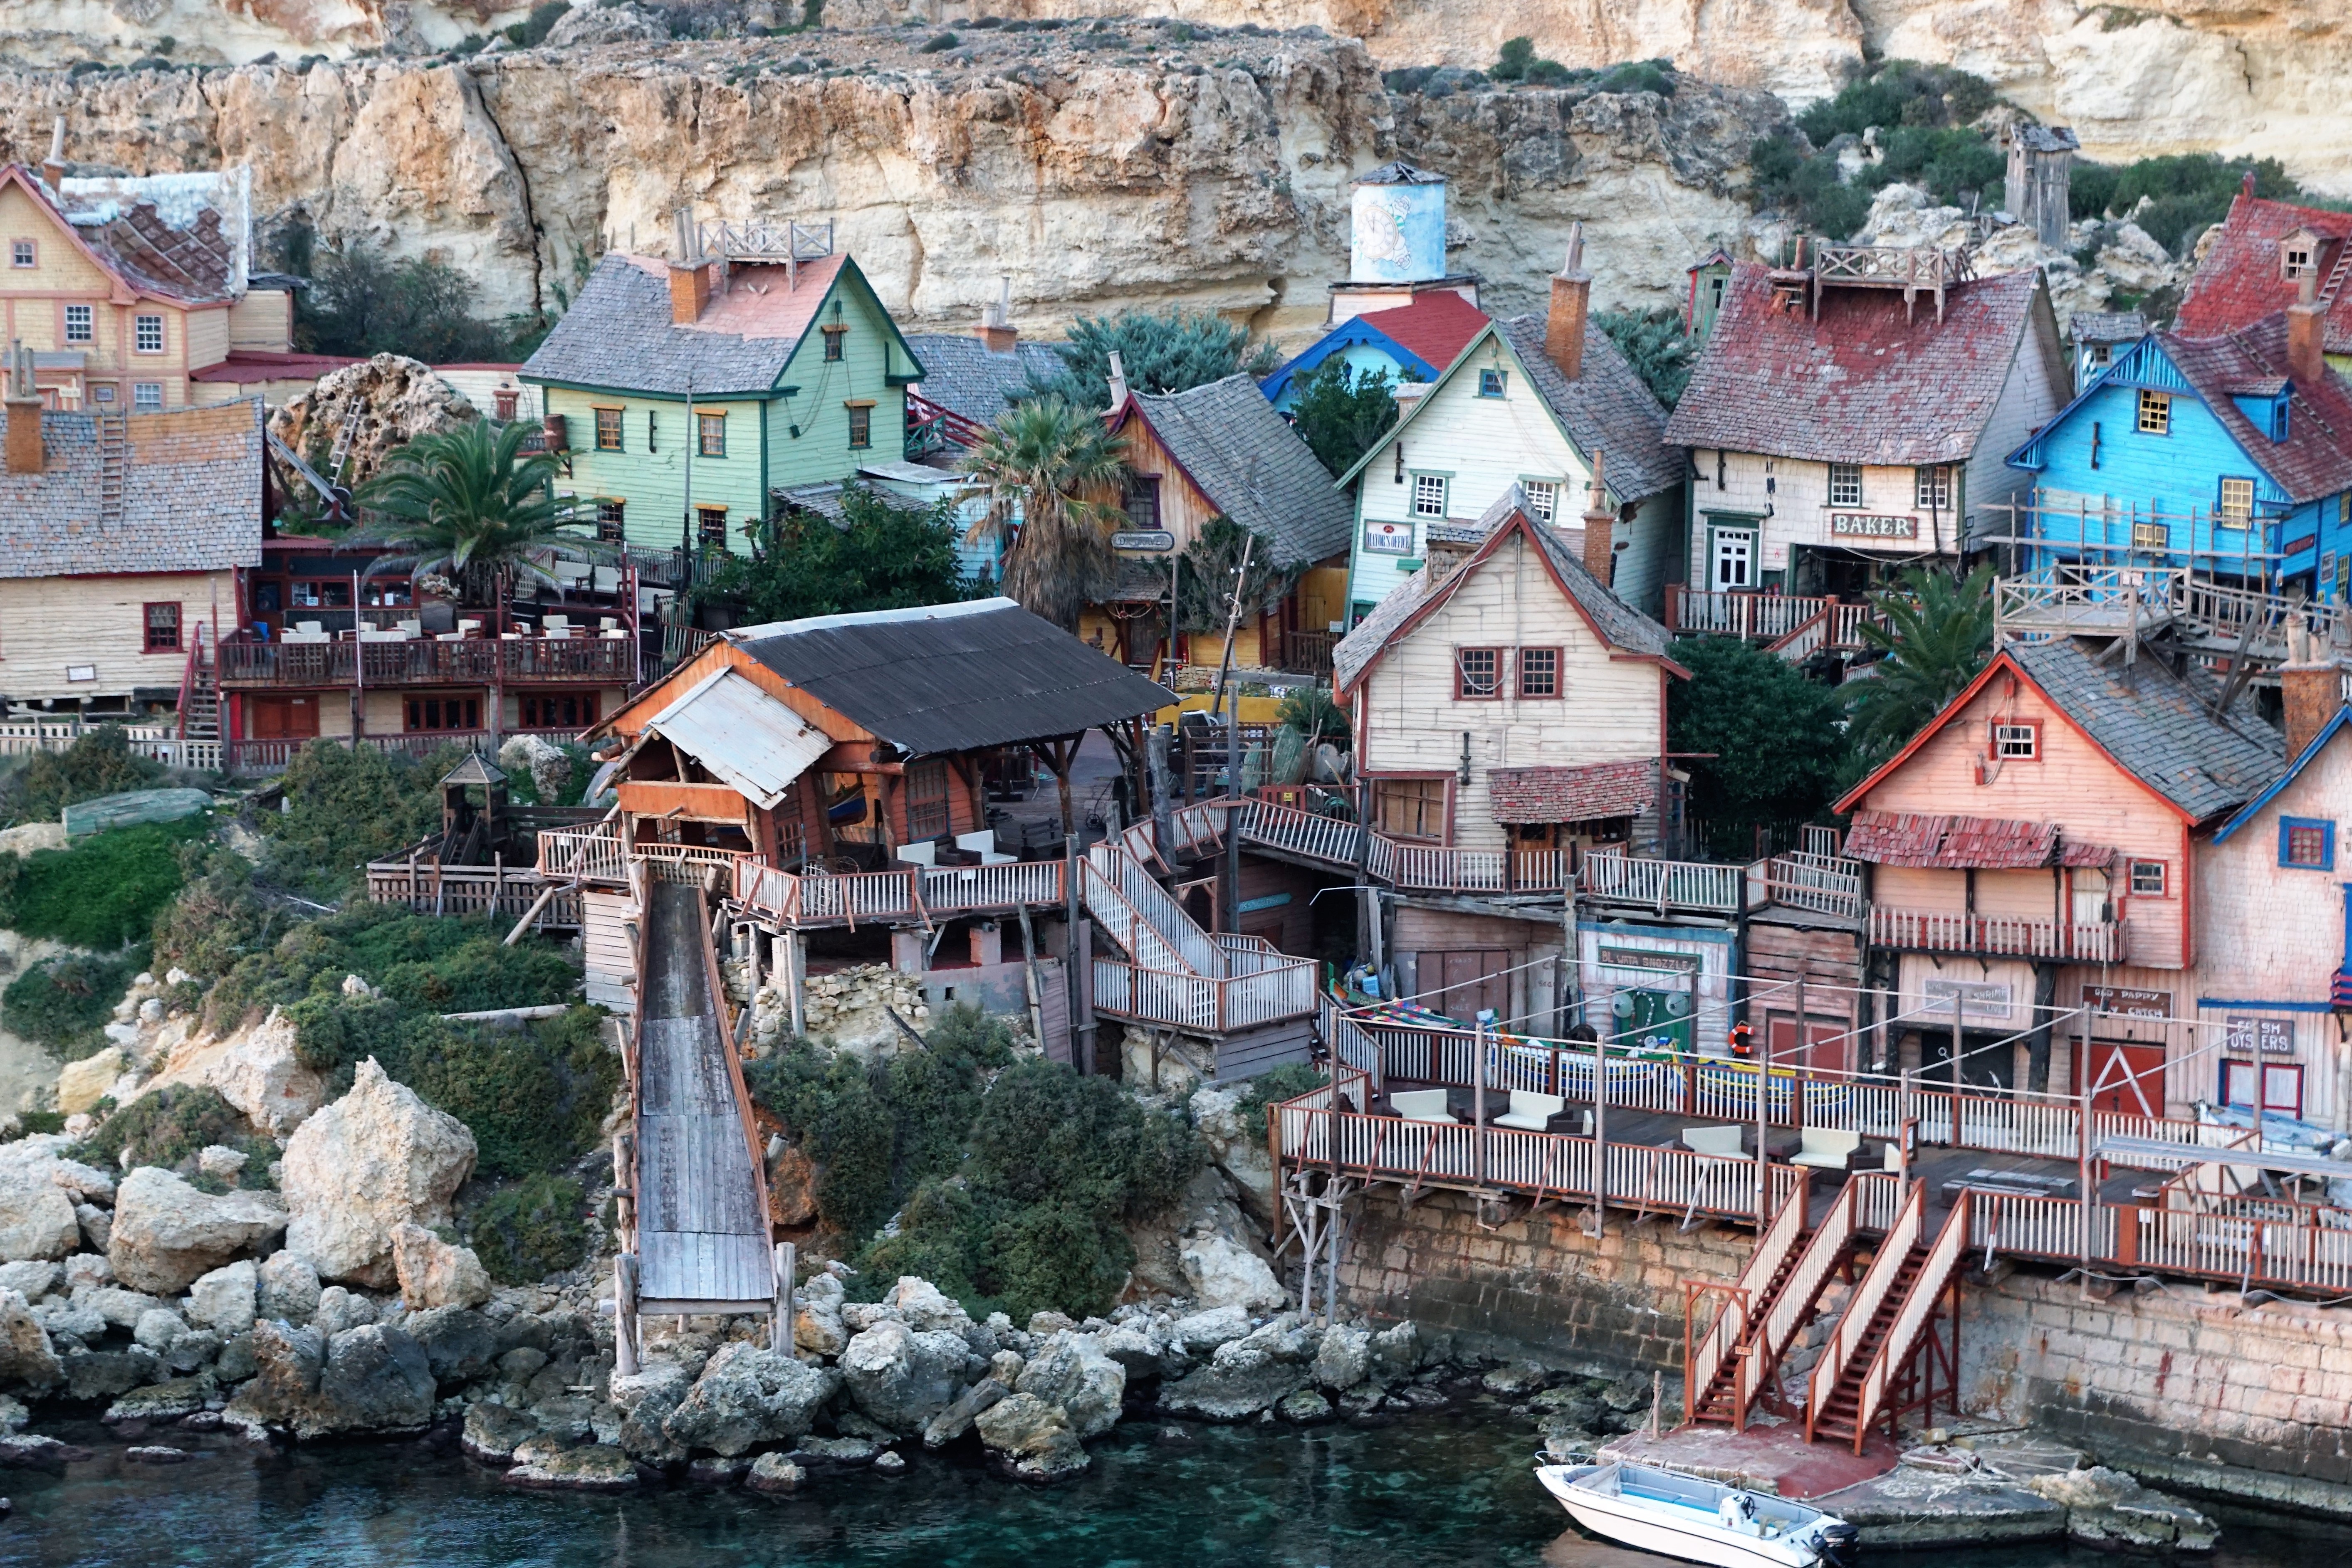
water, nature, town, home, film, rustic, village, holiday, blue, location, buildings, ramshackle, wooden, theater, malta, booked, slum, human settlement, popeye village, sweethaven village, anchor bay